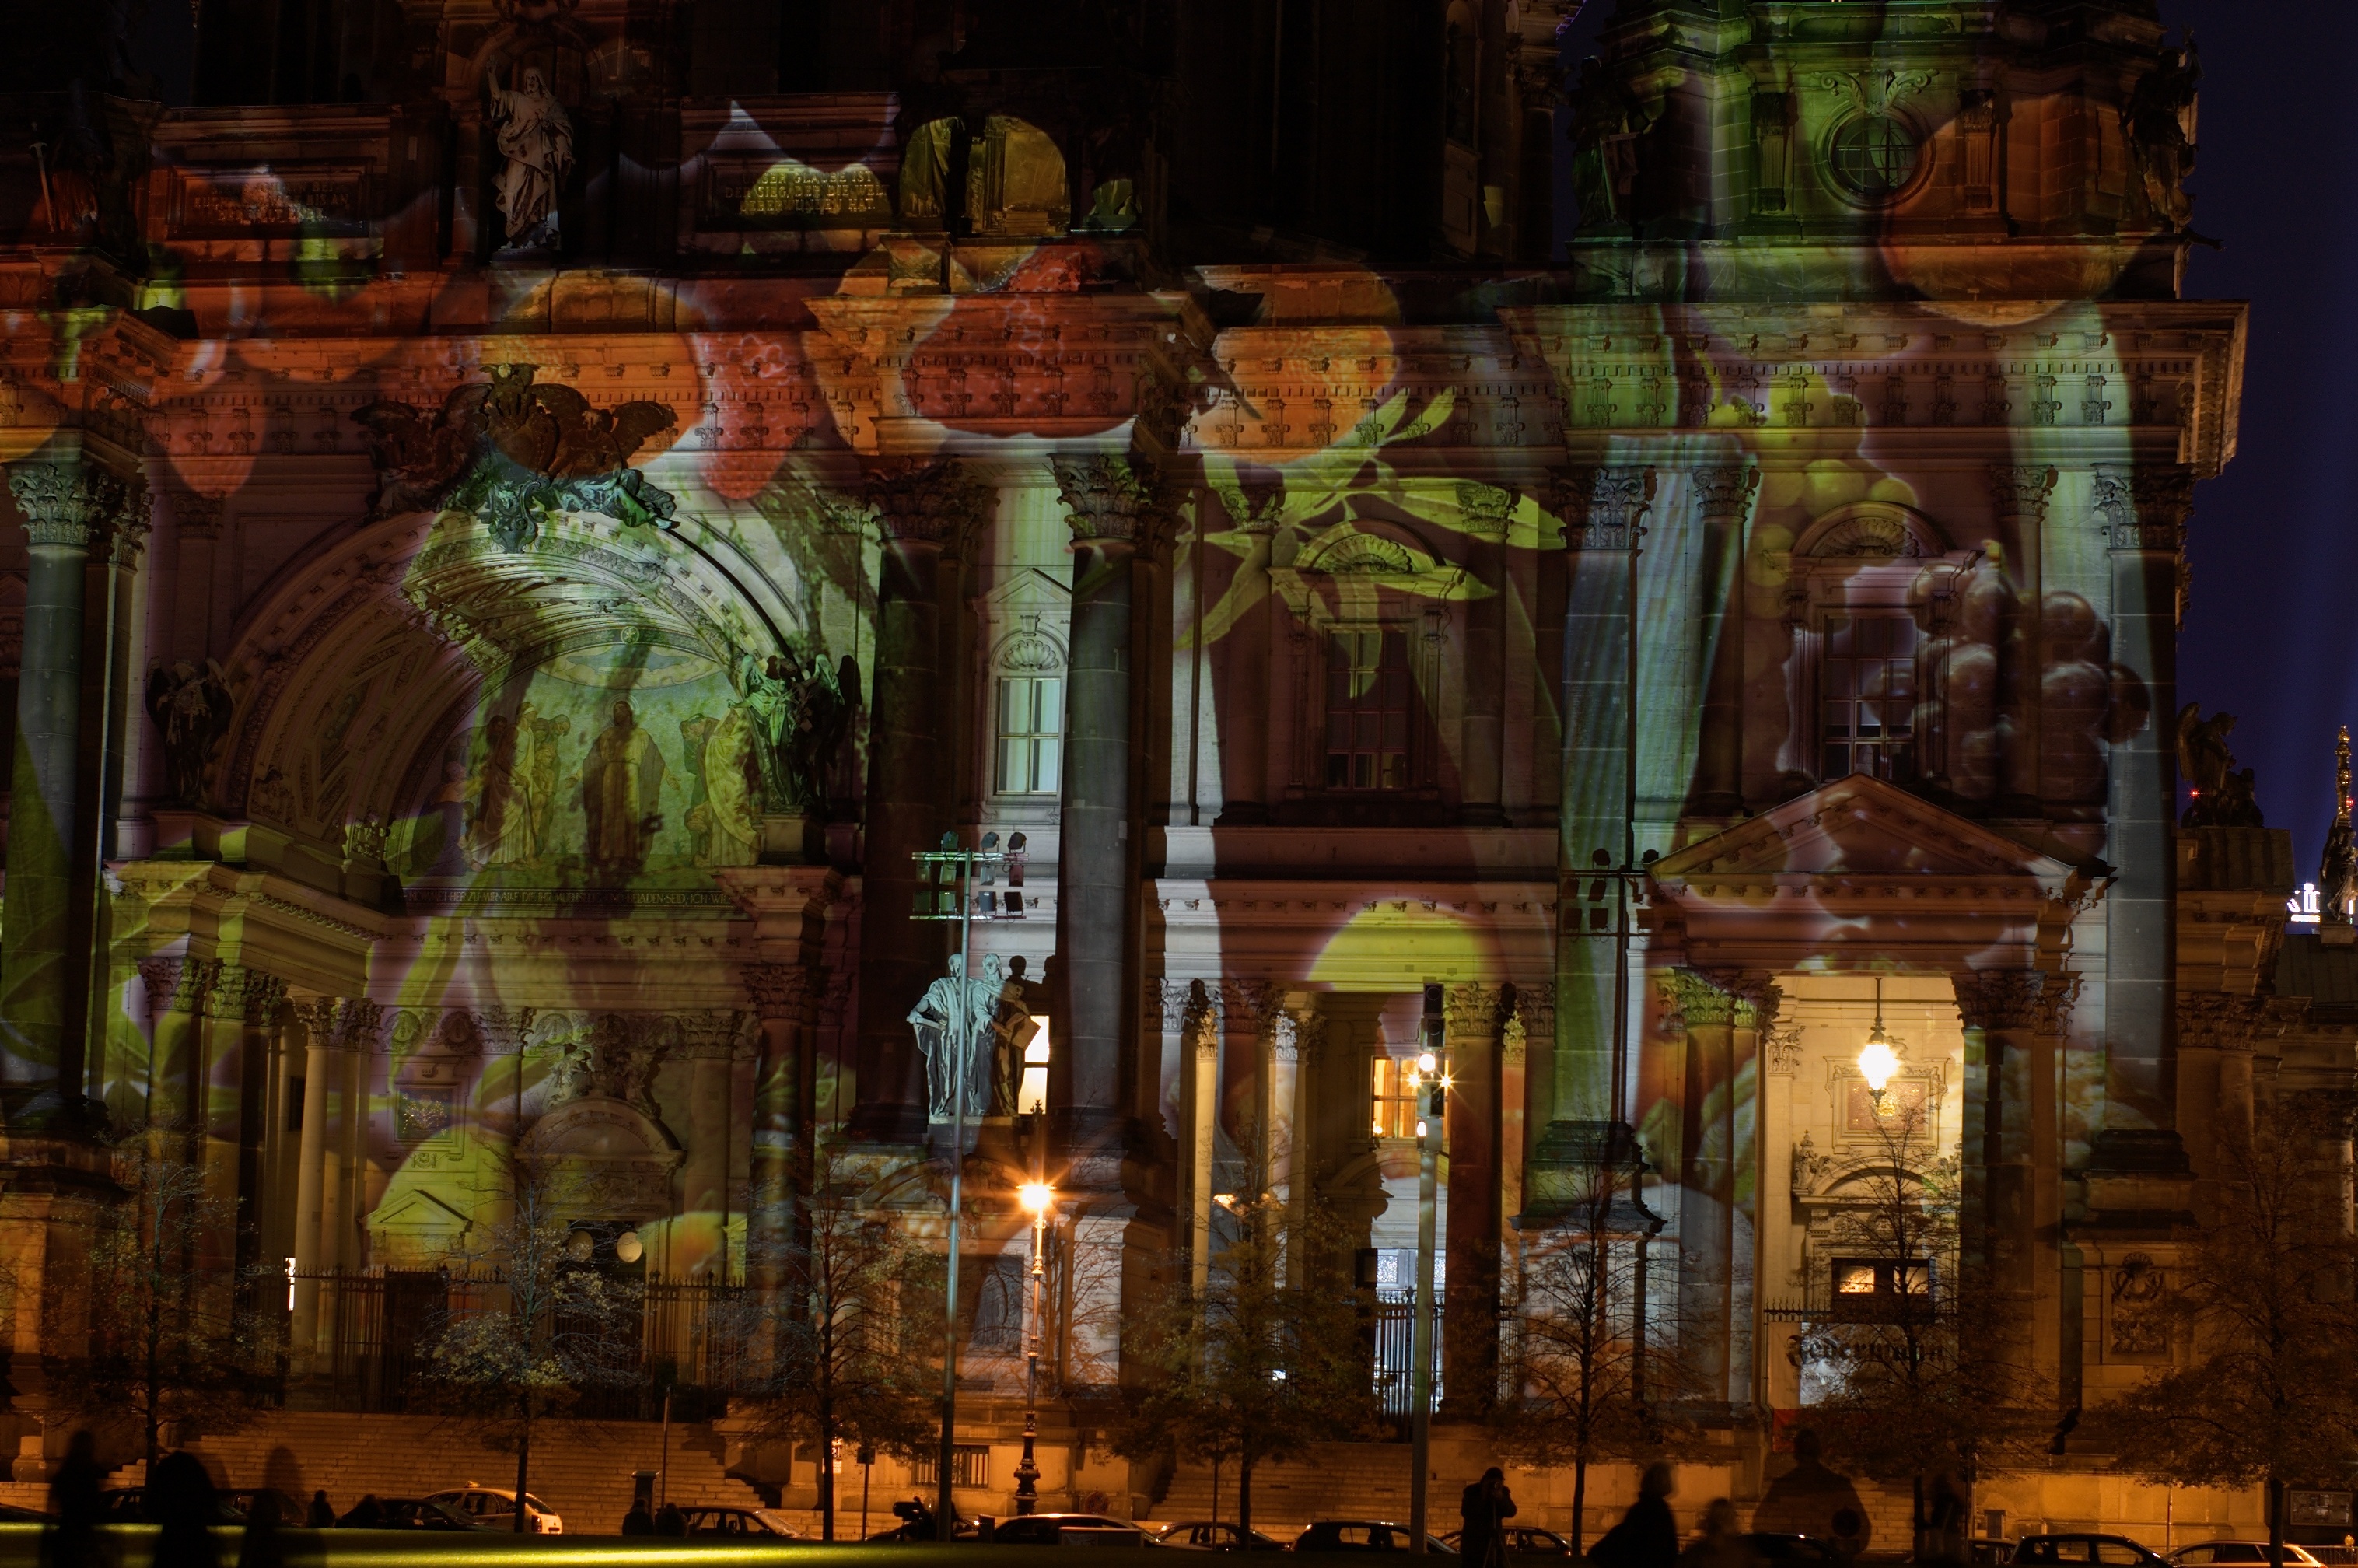
night, cityscape, evening, cathedral, place of worship, 50mm, rawtherapee, germany, deutschland, berlin, mitte, pentax, lenstagged, steffenzahn, k100d, justpentax, iamflickr, fa50, fa50mm, smcpentaxfa11450mm, pentaxfa50mm, smcpfa50mmf14, metropolis, ancient history